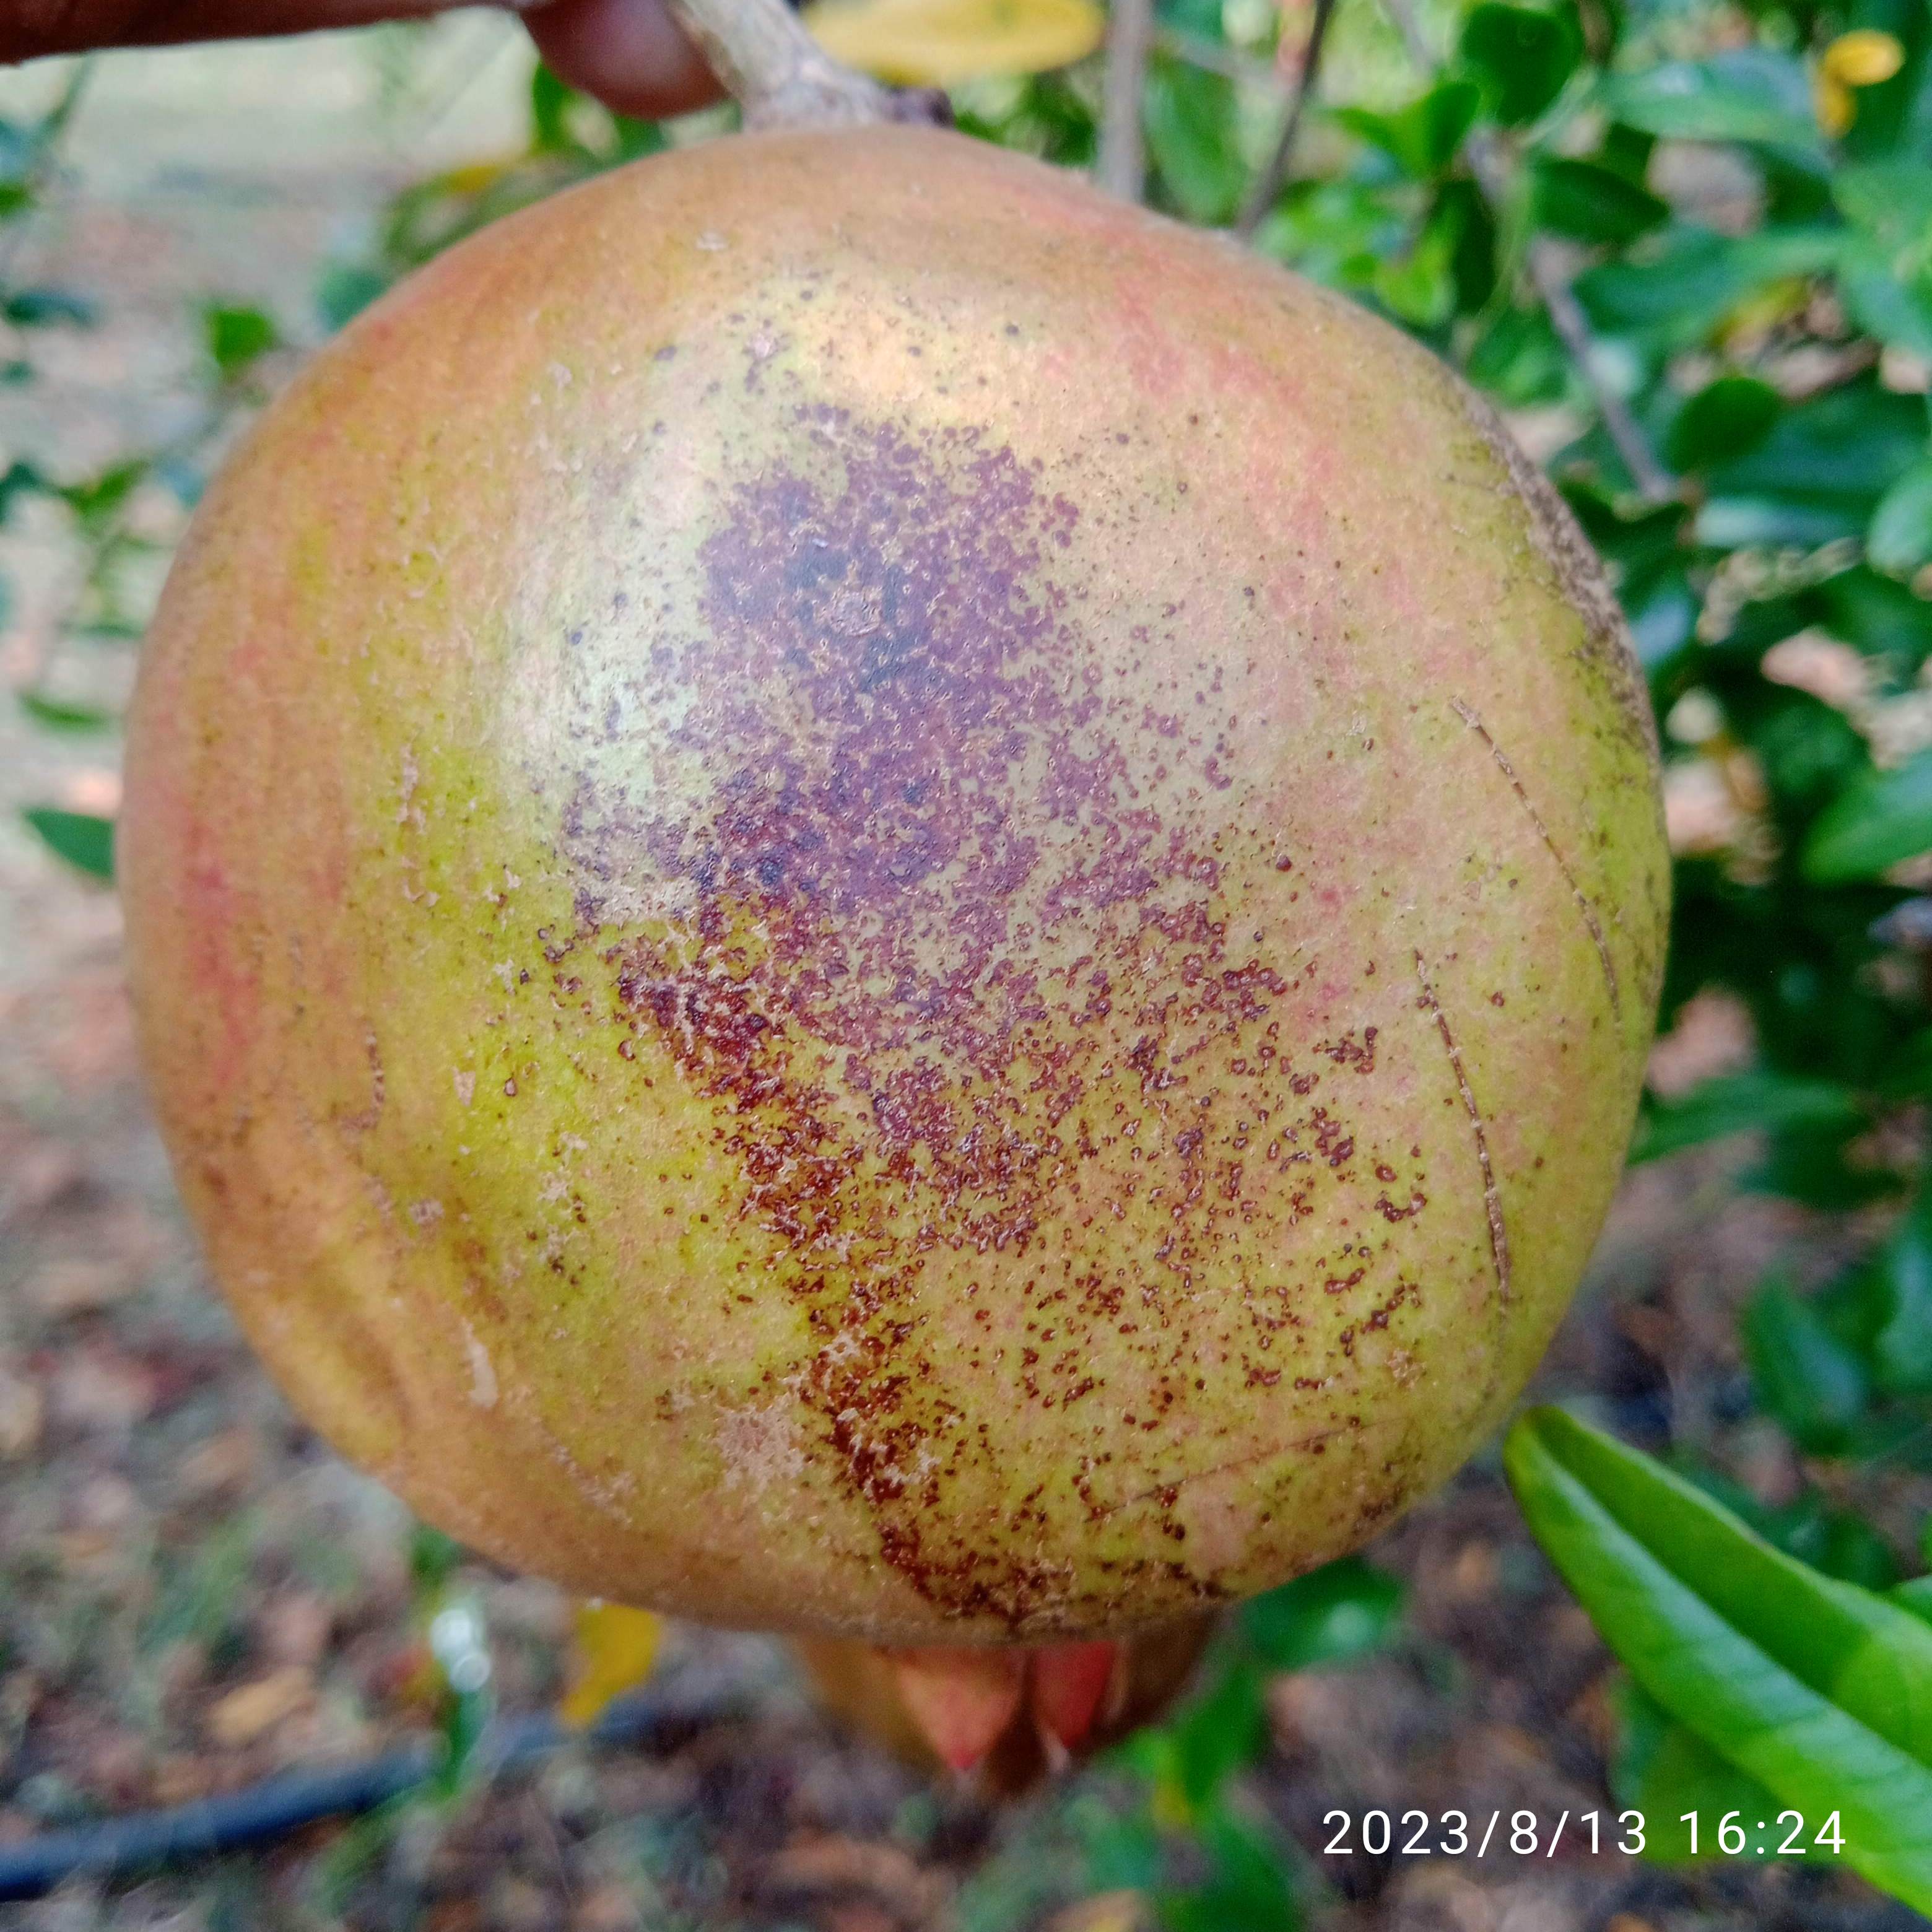
Label: Cercospora